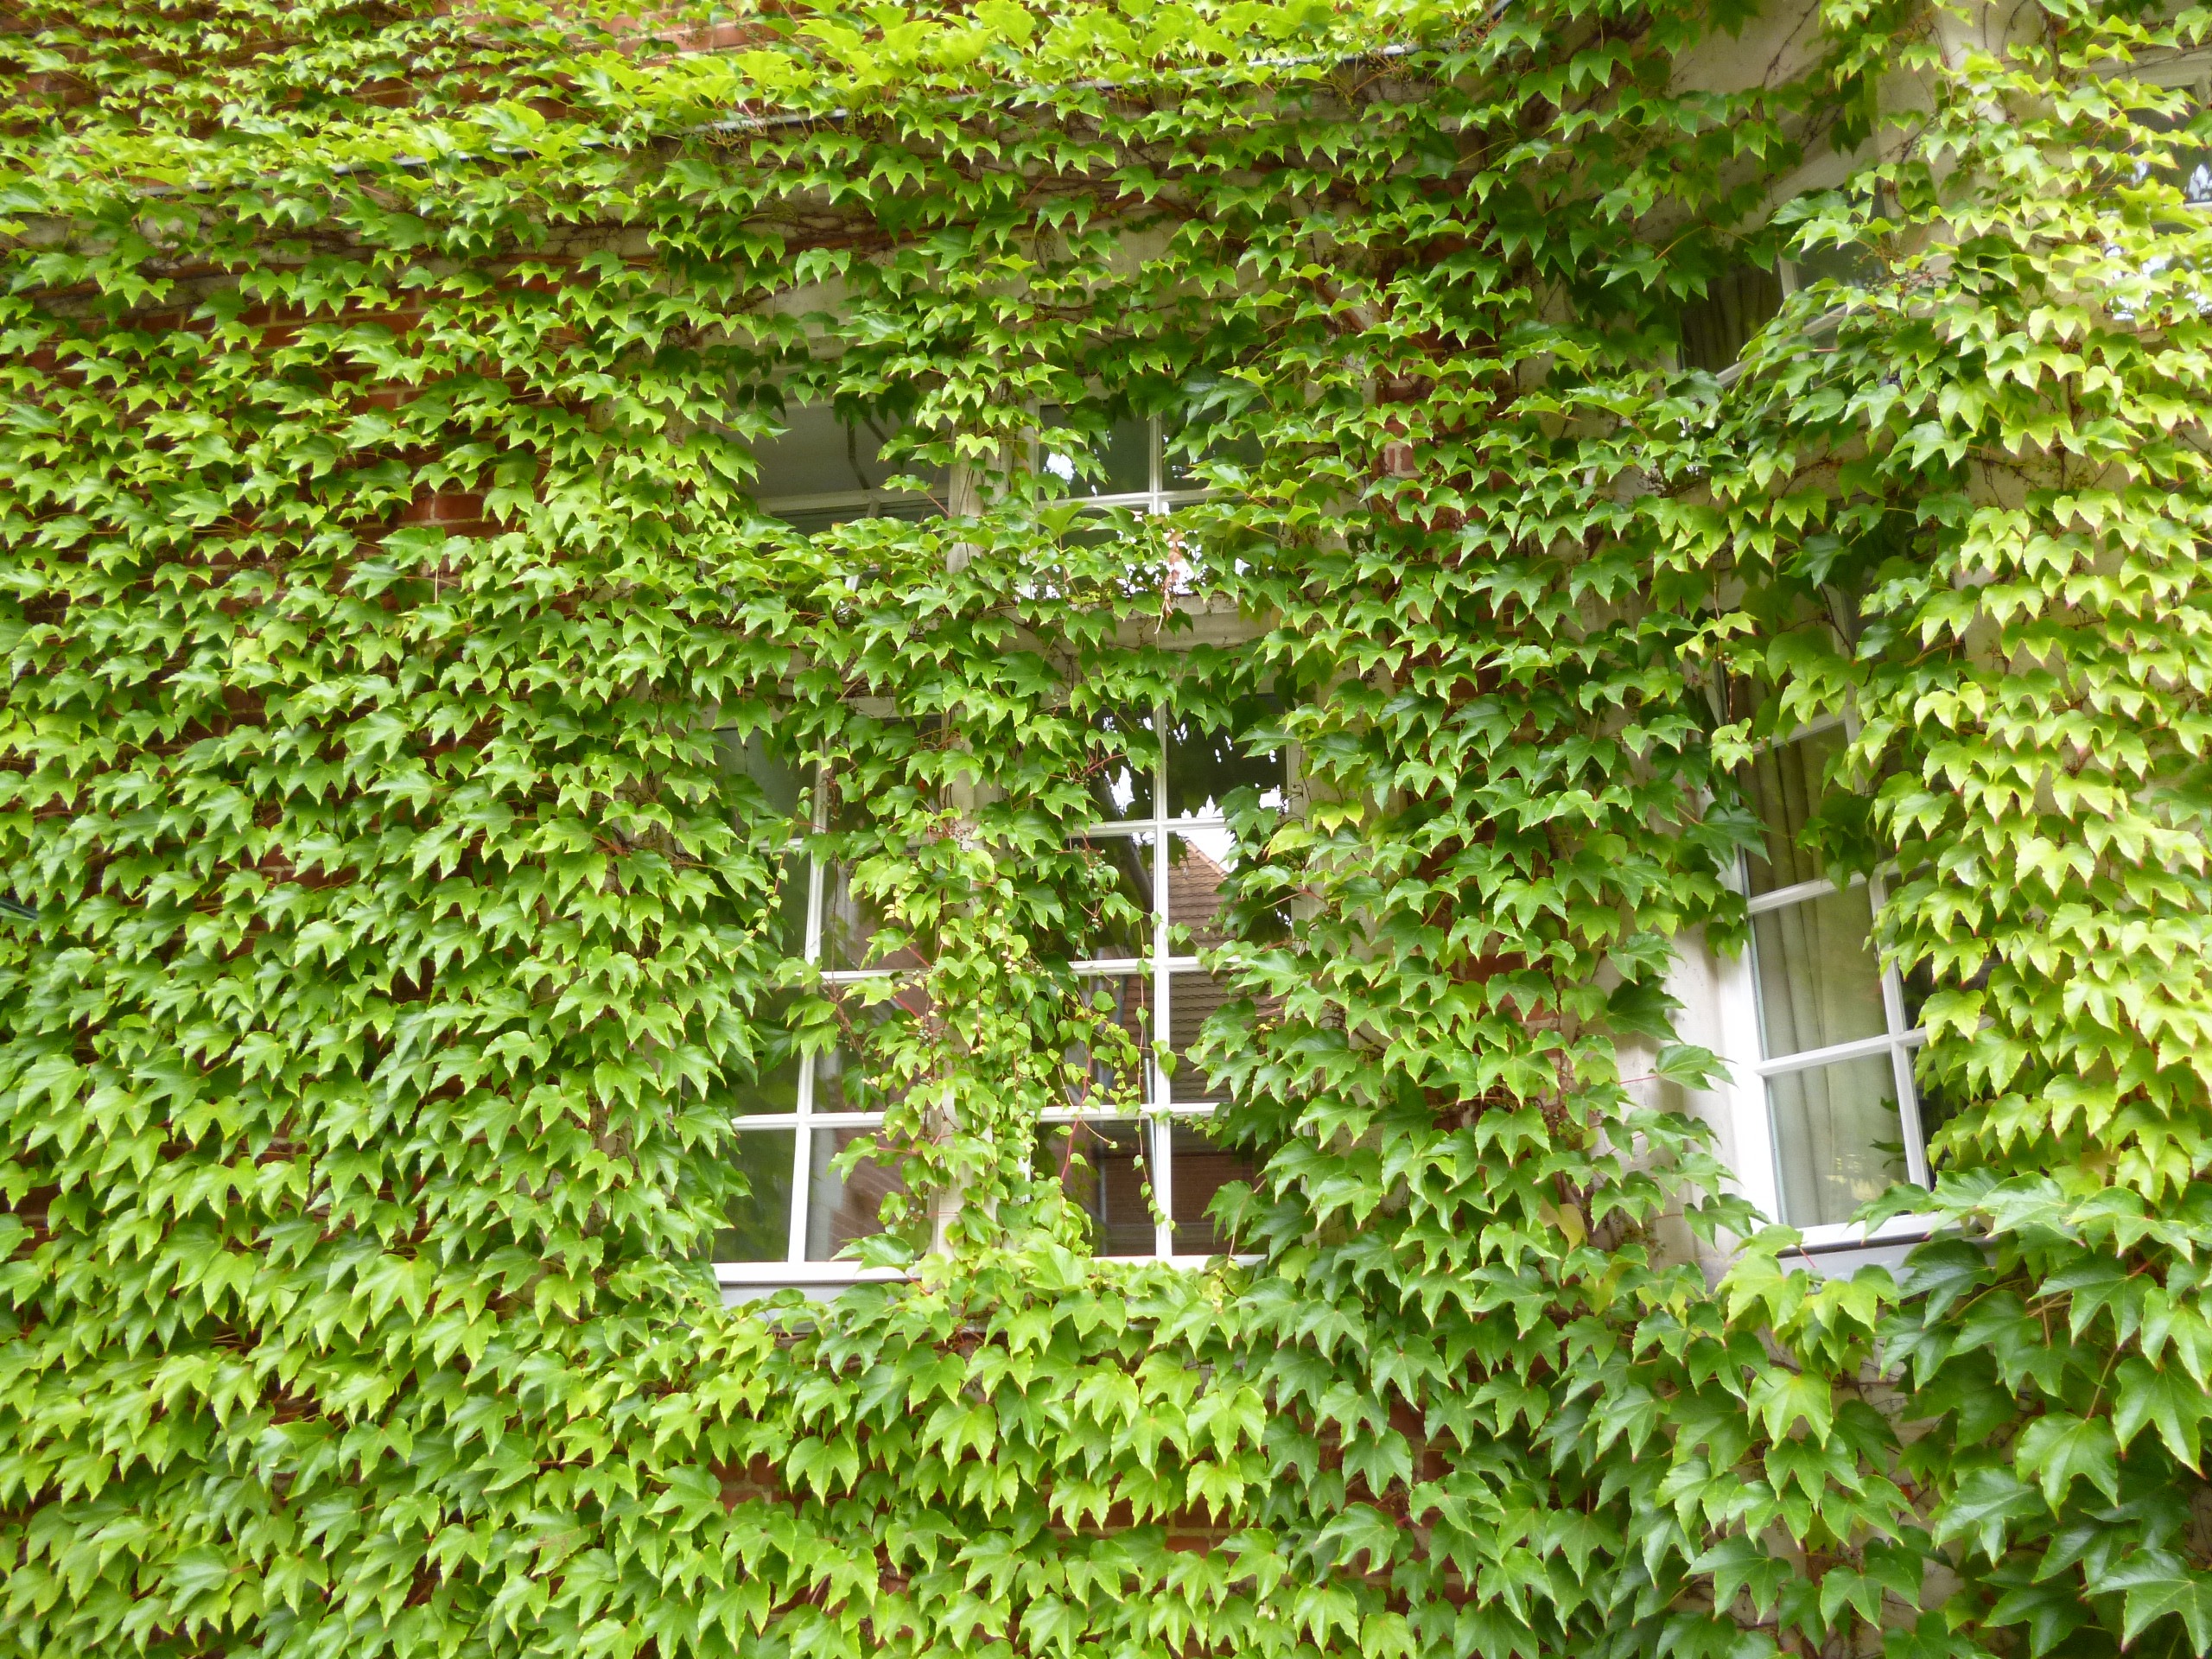
tree, plant, vine, lawn, leaf, flower, window, home, green, jungle, ivy, botany, garden, shrub, plantation, botanical garden, hedge, flowering plant, biome, woody plant, land plant